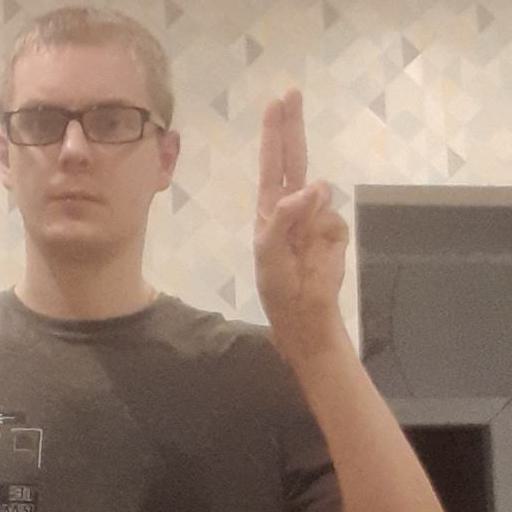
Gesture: two_up